Nio Inc.

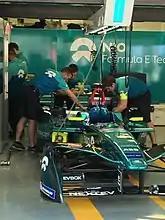
Nio have been participating in the ABB FIA Formula E since 2014, the inaugural season.

In May 2024, Nio introduced a new brand, Onvo that targets the mass-market segment. Onvo was developed under the internal codename "Alps", until the name was officially confirmed in March 2024. Onvo stands for "On Voyage", while its Chinese name is meant to evoke a family having a happy time together. The brand is led by Alan Ai (Ai Tiecheng), a senior vice president of Nio.